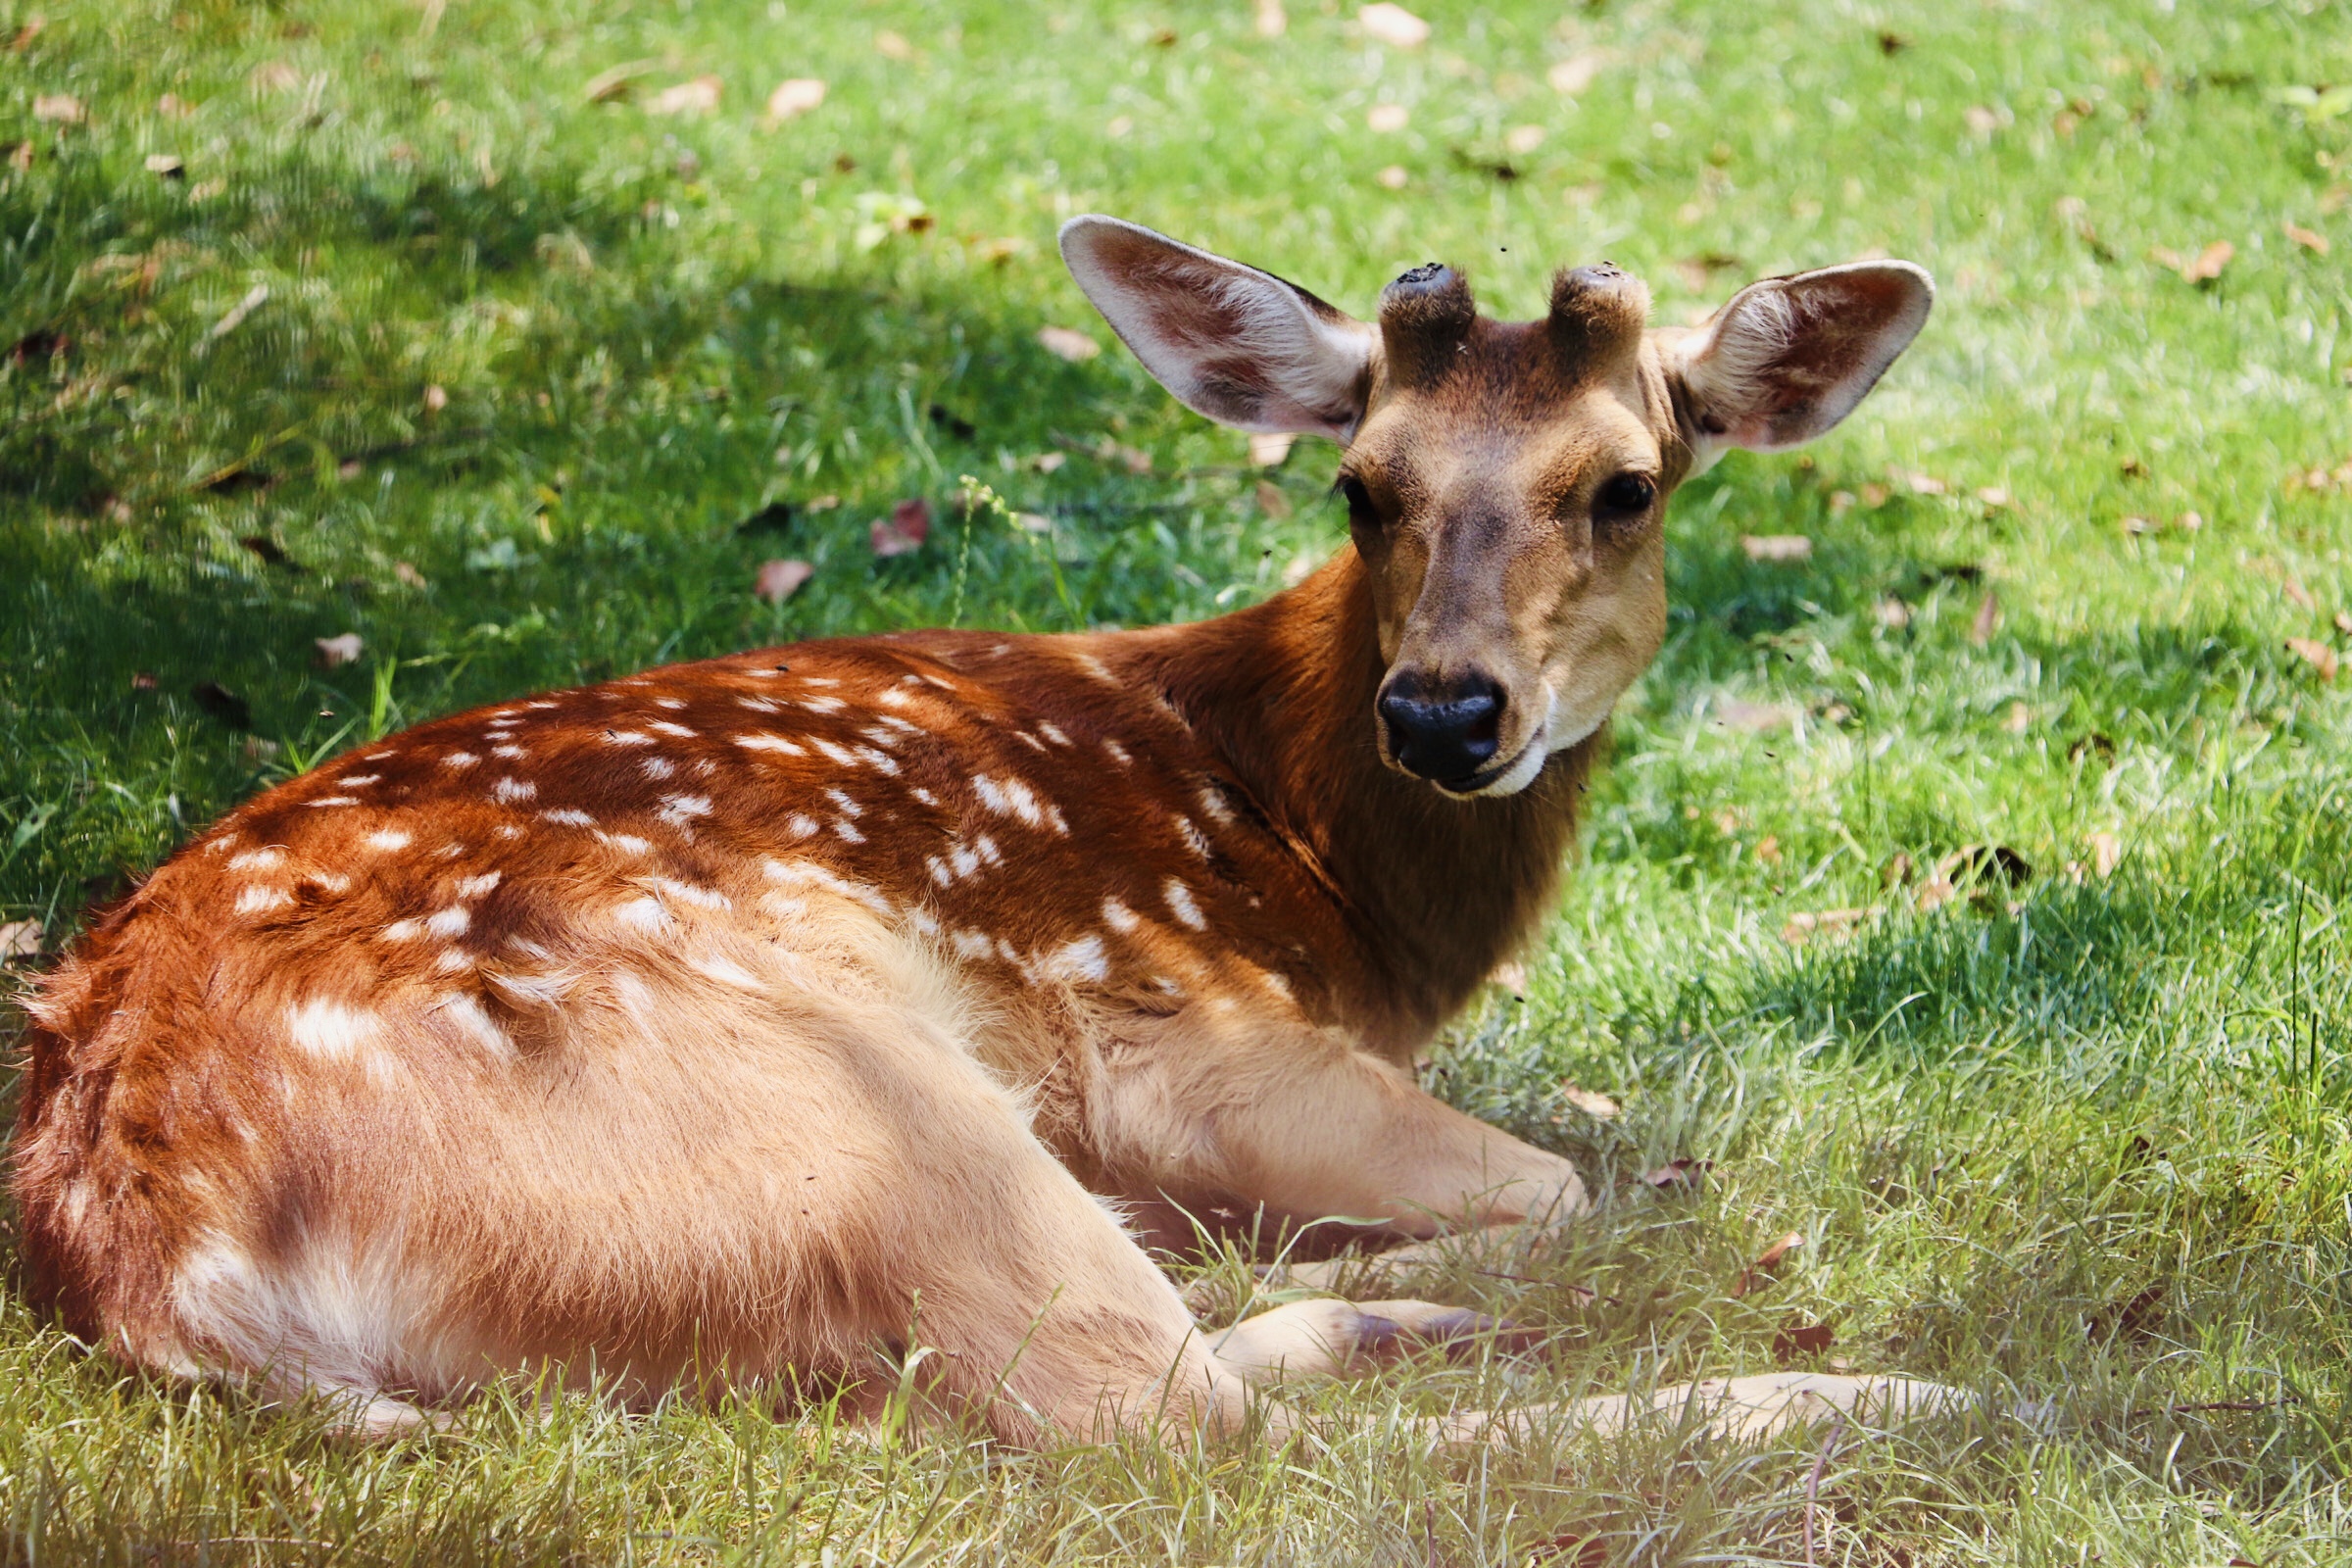
deer, animal, vertebrate, mammal, wildlife, terrestrial animal, fawn, grass, white tailed deer, adaptation, snout, organism, roe deer, plant, grassland